No. 36 Squadron RAAF

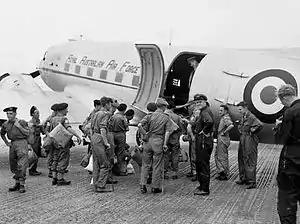
Uniformed personnel boarding a twin-engined transport plane

During February and March 1942, the RAAF formed four transport units: Nos. 33, 34, 35 and 36 Squadrons. No. 36 Squadron was established on 11 March at RAAF Station Laverton, Victoria, under the control of Southern Area Command. Its initial strength was twenty-six personnel and one Douglas DC-2. This was gradually built up to a force of six DC-2s, as well as several de Havilland types including the DH.84 Dragon, DH.86 Express, DH.89 Dragon Rapide, and Tiger Moth. Tasked with transport operations throughout Australia and to Port Moresby, New Guinea, the squadron relocated to Essendon, Victoria, on 17 July. One of the DC-2s crashed at Seven Mile Aerodrome, Port Moresby, on 14 September; all aboard were killed. The squadron was transferred to Townsville, Queensland, on 11 December 1942. During 1943, it maintained detachments at Essendon and in New Guinea, and began re-equipping with twelve Douglas C-47 Dakotas.